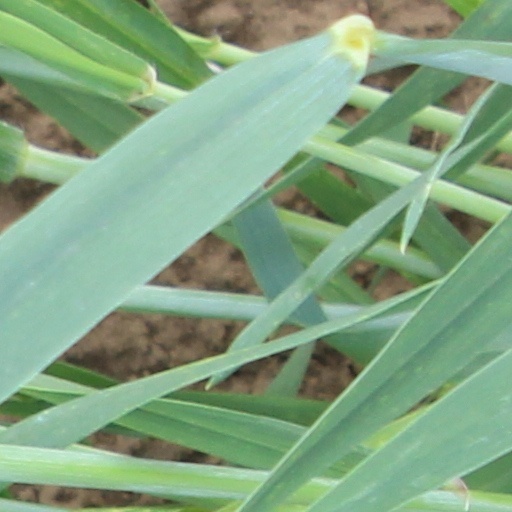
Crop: wheat